Antas do Barrocal

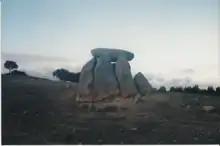
Anta do Barrocal 2 in 1999

Anta do Barrocal 1 was constructed between the beginning of the fourth and the middle of the third millennium BC. It is a dolmen built with seven coarse-grained granite pillars (of which five are in the original position) that are just over 2 meters high and create a polygonal burial chamber with a diameter of about three meters, which is covered by an almost intact capstone. There is an access chamber, although this has been destroyed and only two broken stones remain. There are no remains of the tumulus that is likely to have covered the chamber. The dolmen is orientated east-west.